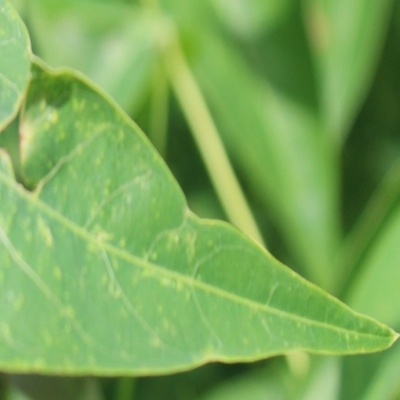
Crop: Cassava
Condition: green mite